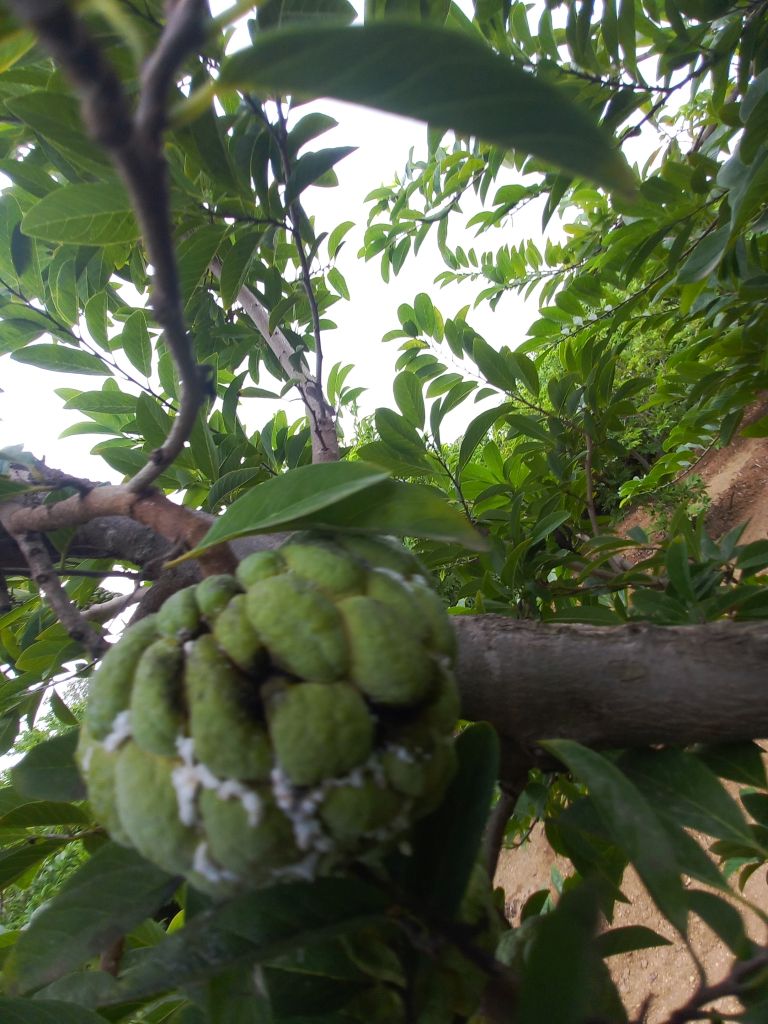
Disease label: Athracnose